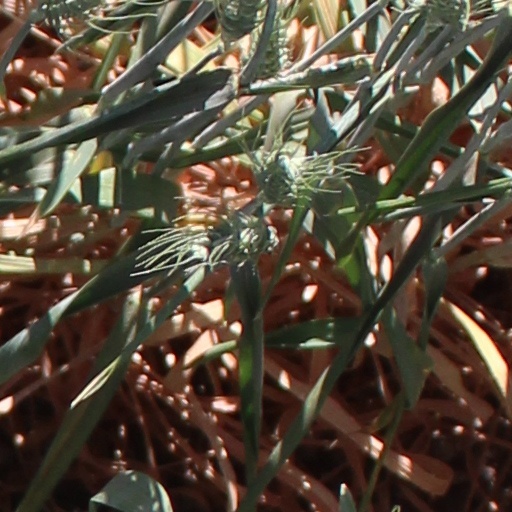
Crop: wheat